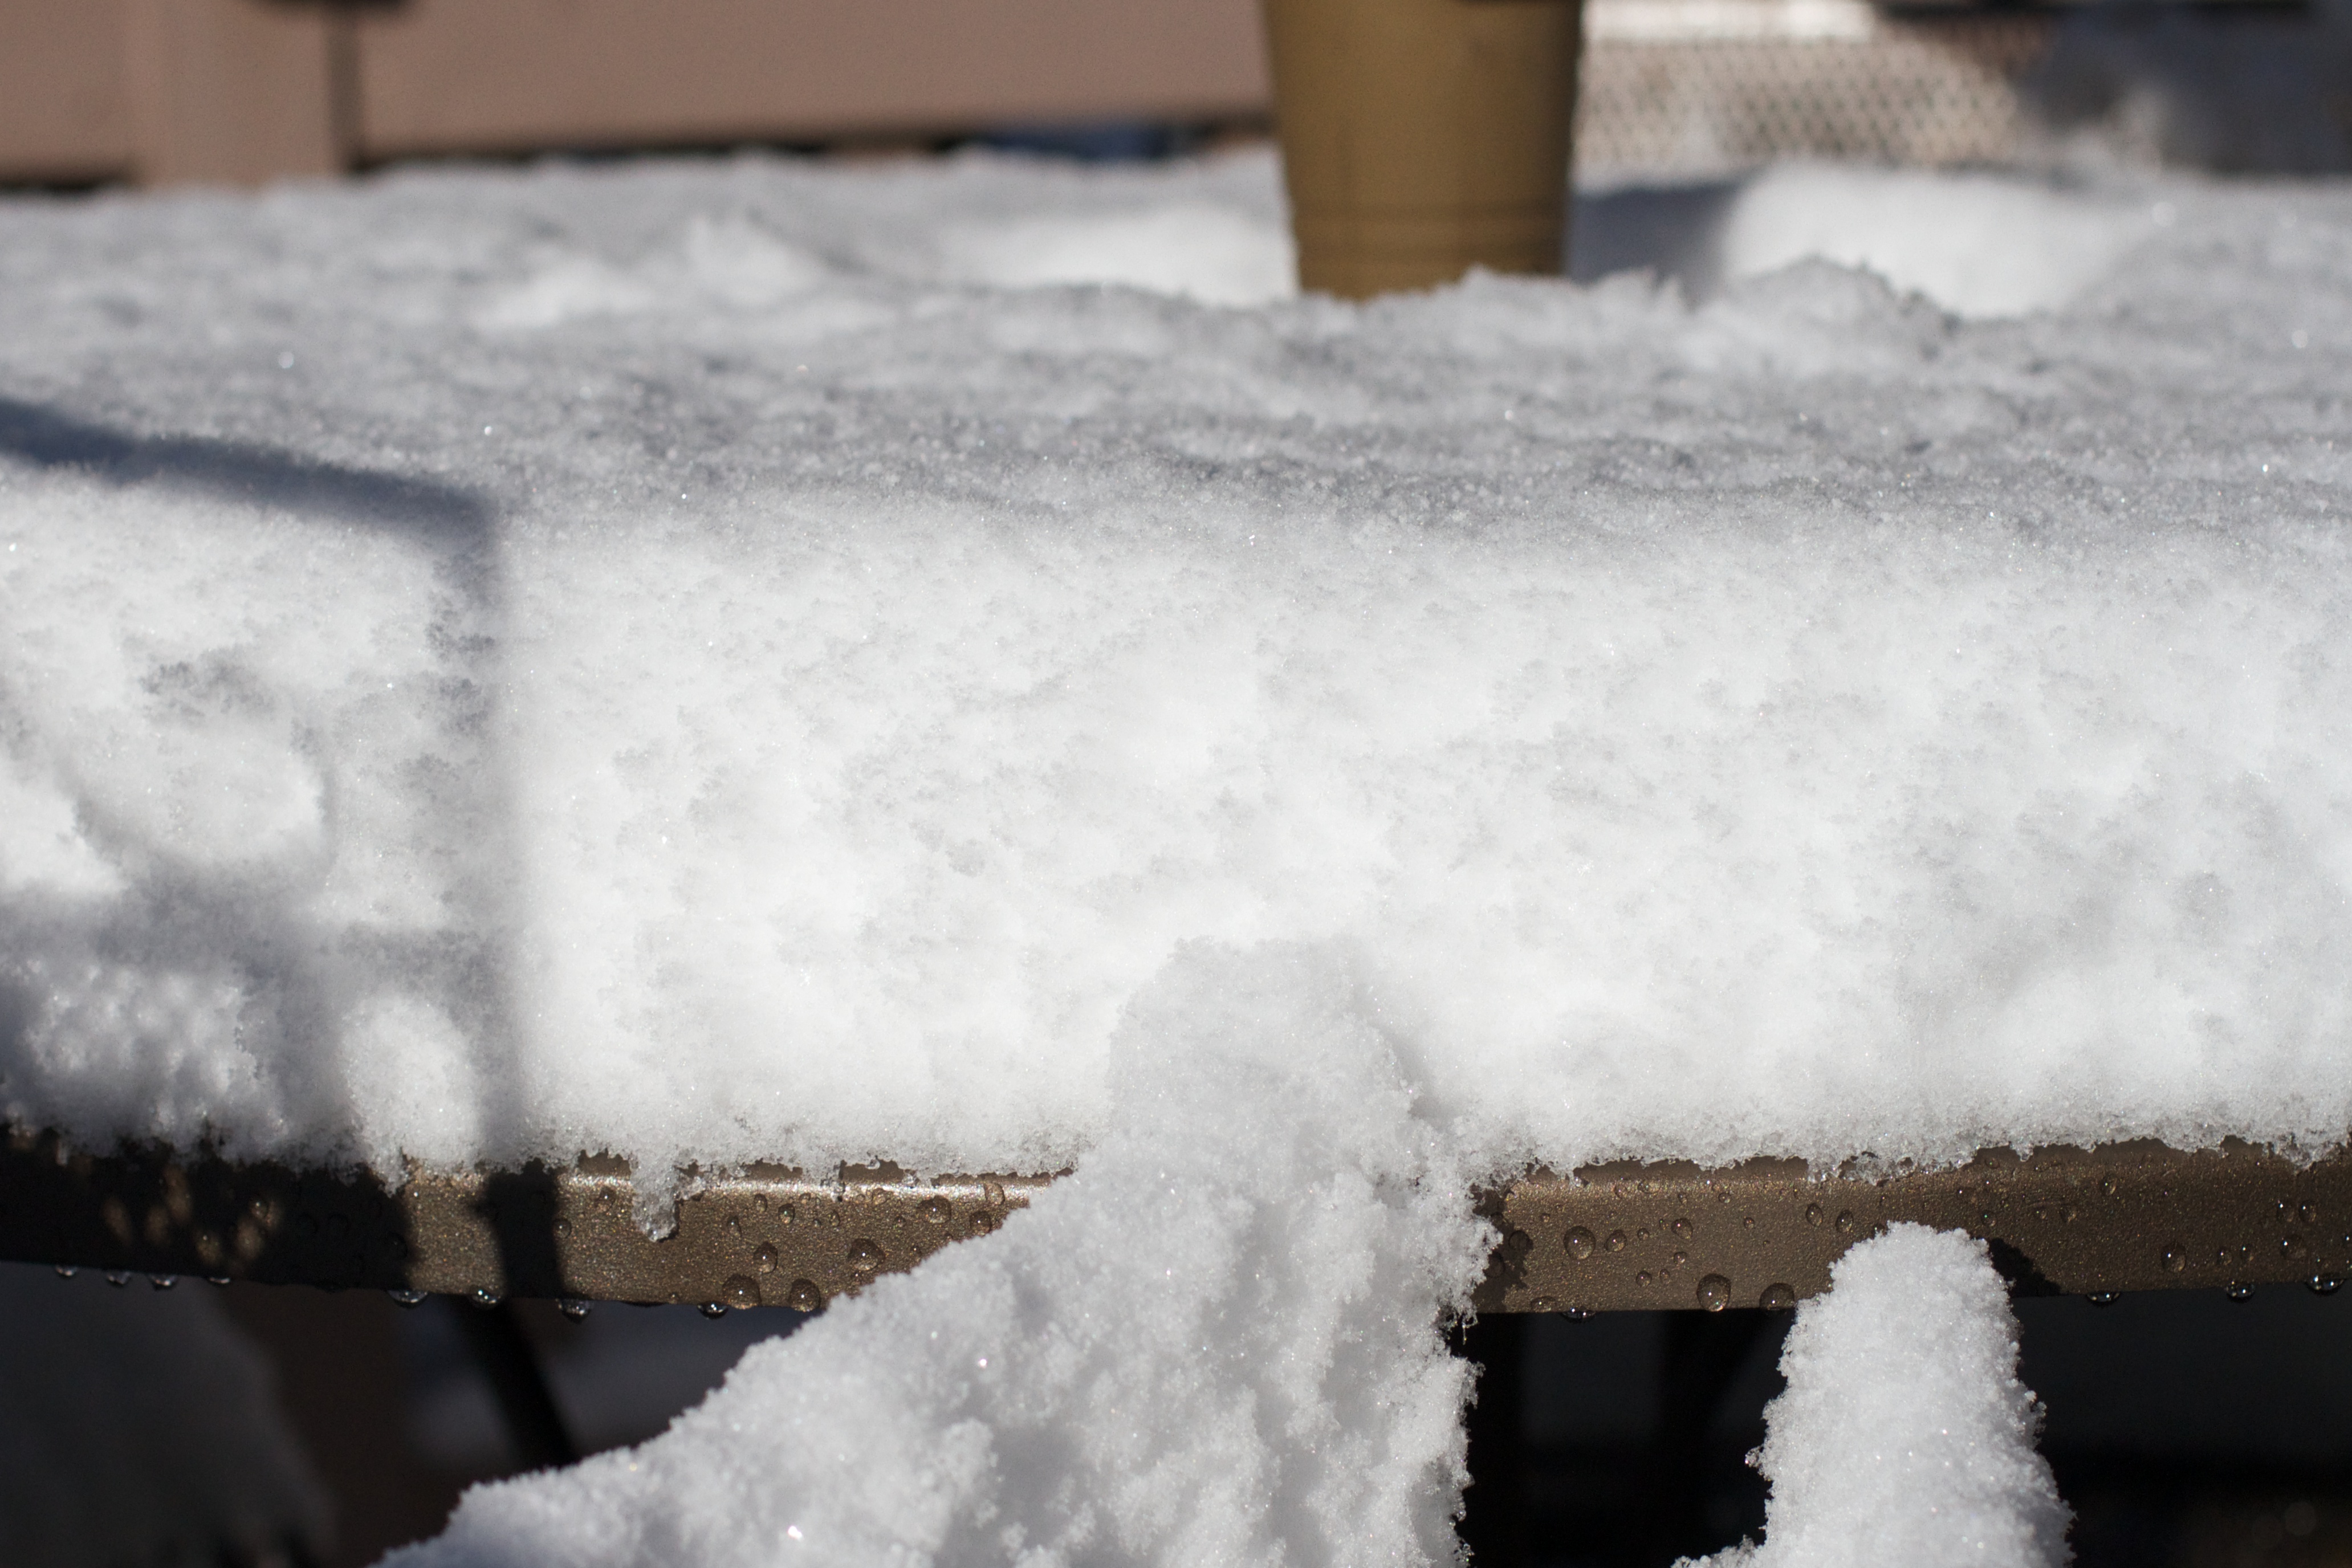
snow, winter, white, ice, weather, season, blizzard, freezing, winter storm